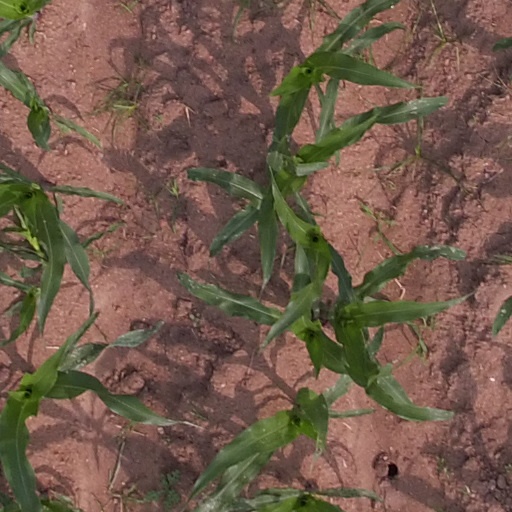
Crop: maize; corn